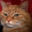
Label: cat